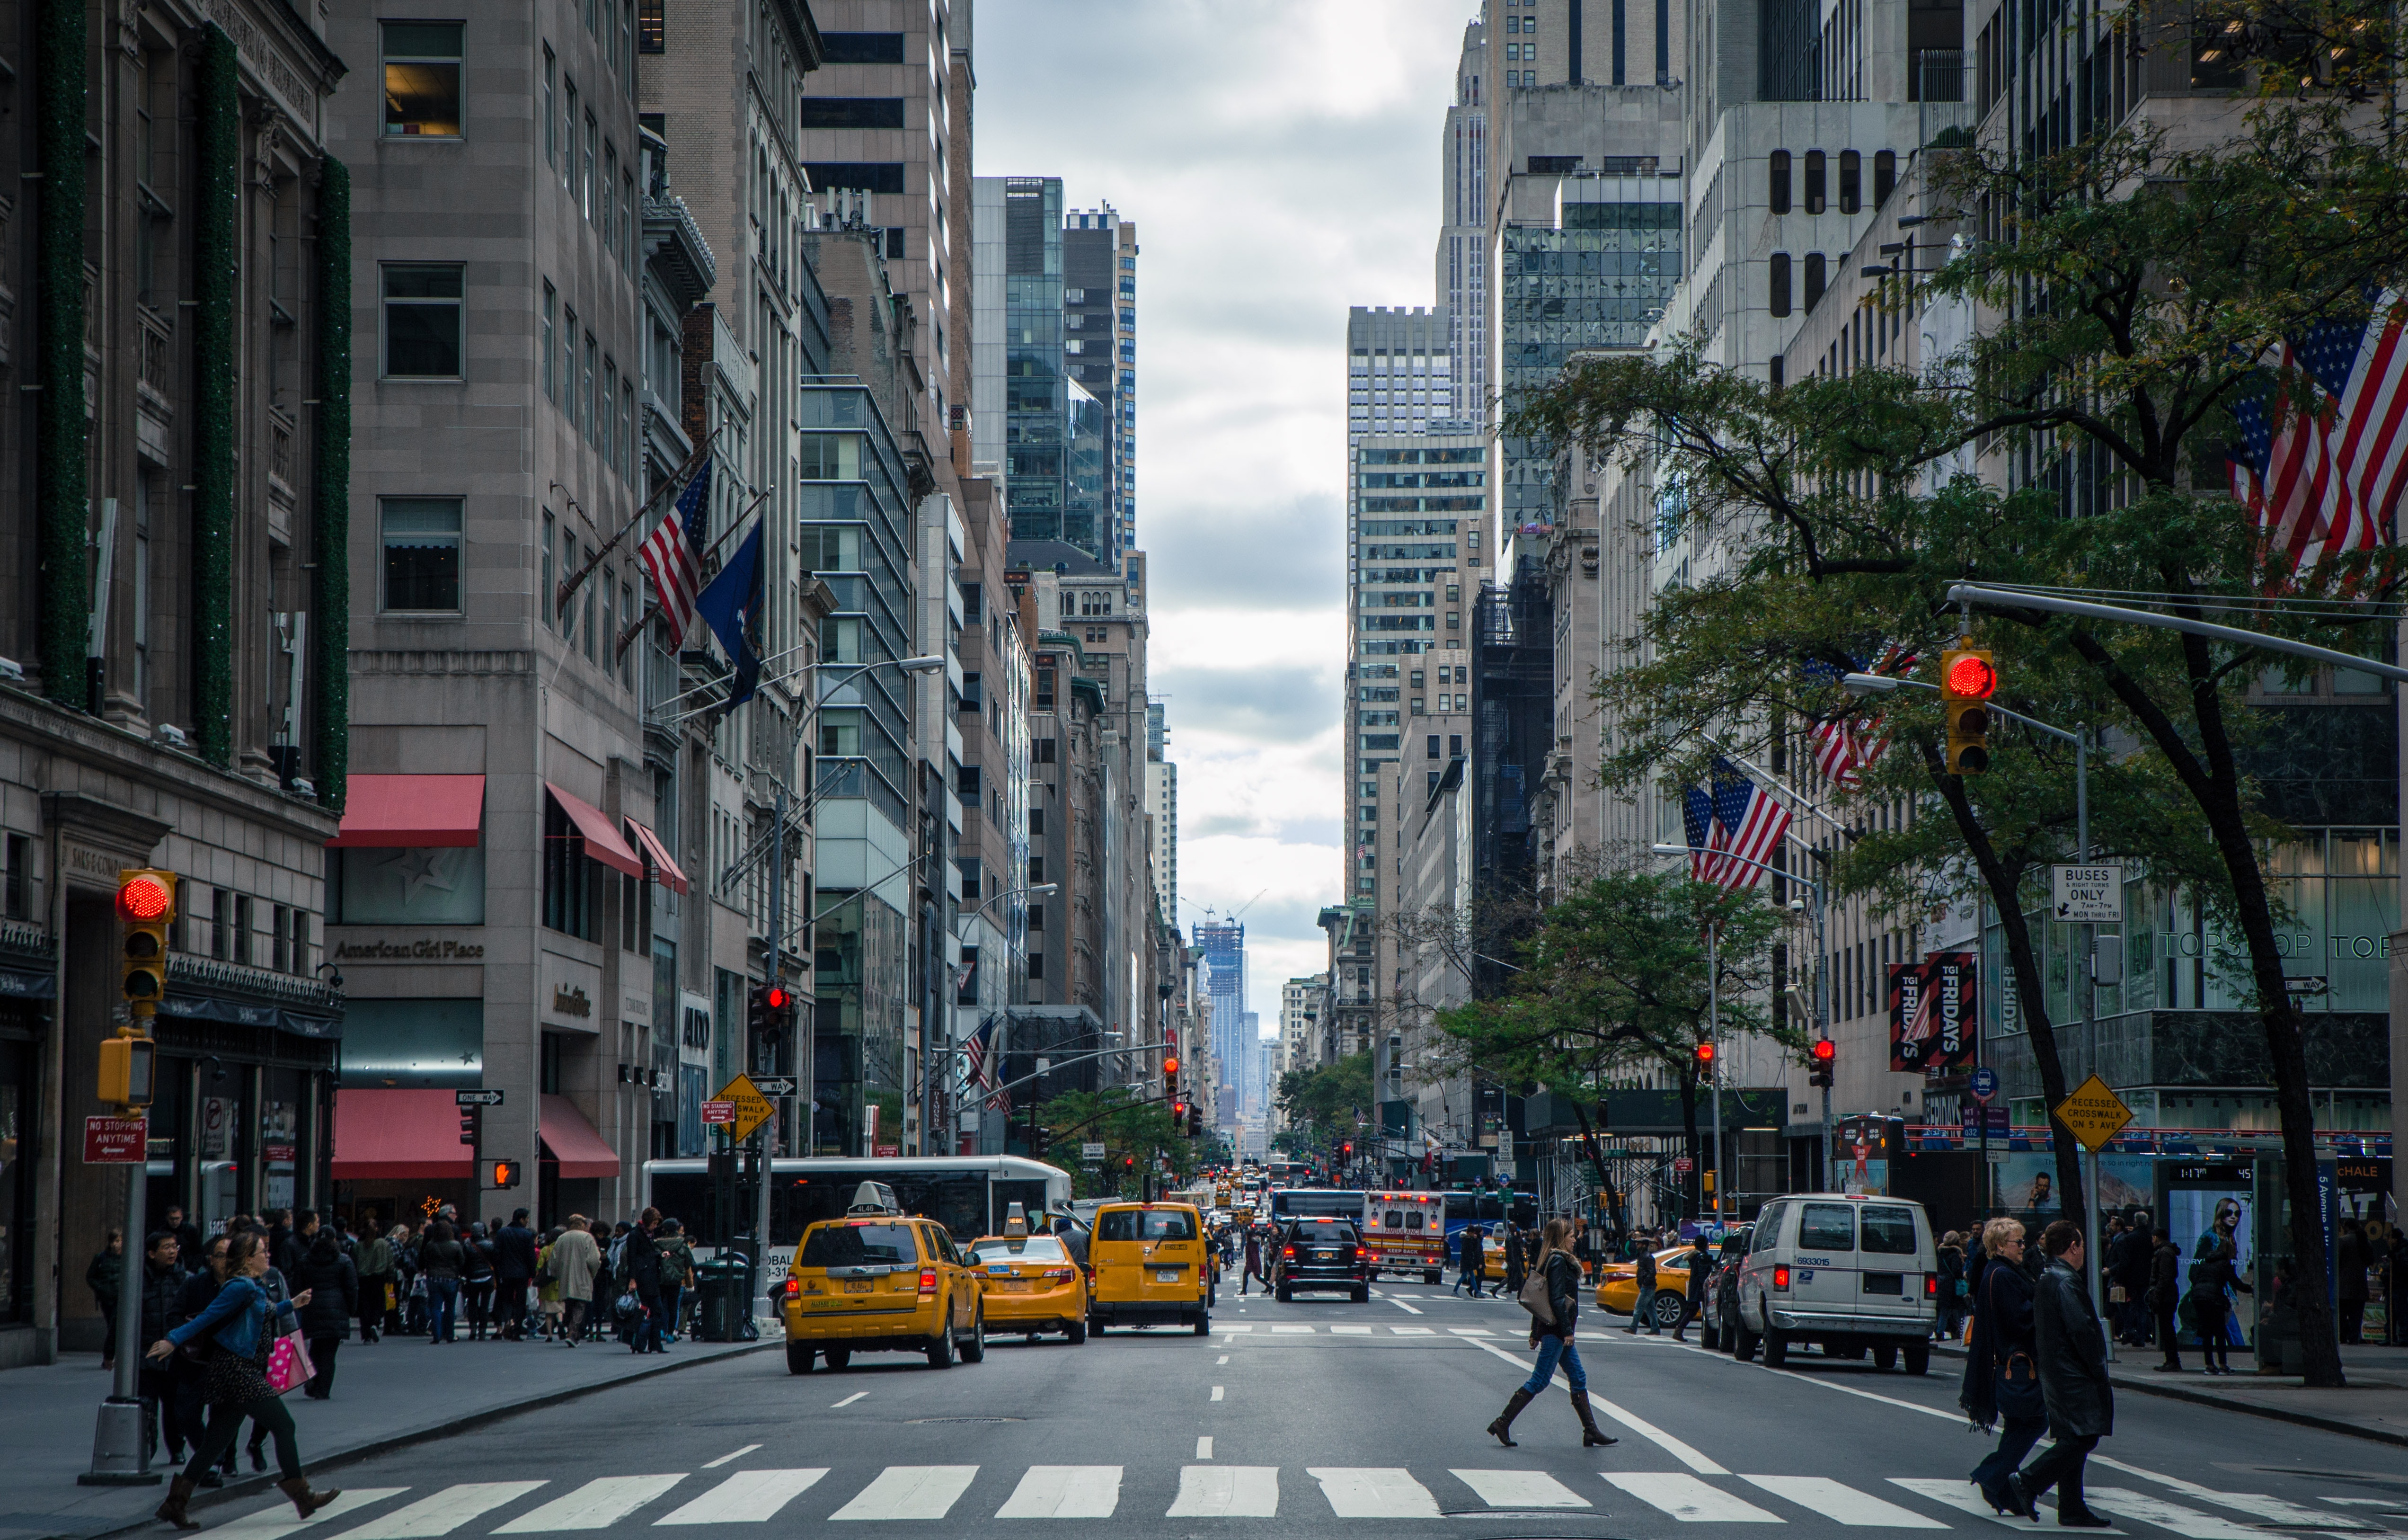
city, metropolitan area, urban area, metropolis, car, neighbourhood, street, landmark, road, cityscape, downtown, building, skyscraper, infrastructure, transport, town, daytime, lane, mixed use, pedestrian, architecture, tower block, tree, sky, condominium, traffic, pedestrian crossing, sedan